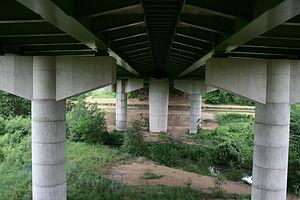
Le chevêtre d'un pont est la partie supérieure d’une pile, lorsque le tablier repose sur celle-ci par l’intermédiaire de un ou plusieurs appareils d’appui. Sa fonction est d'une part d'assurer la diffusion des efforts dans la pile et d'autre part de permettre la mise en place et le positionnement proprement dit des appareils d'appui.
Le viaduc de Briare est un pont en arc bowstring français qui permet à l’autoroute A77 de franchir le canal de Briare et la rivière Trézée sur le territoire de la commune de Briare, dans le département du Loiret et la région Centre-Val de Loire.